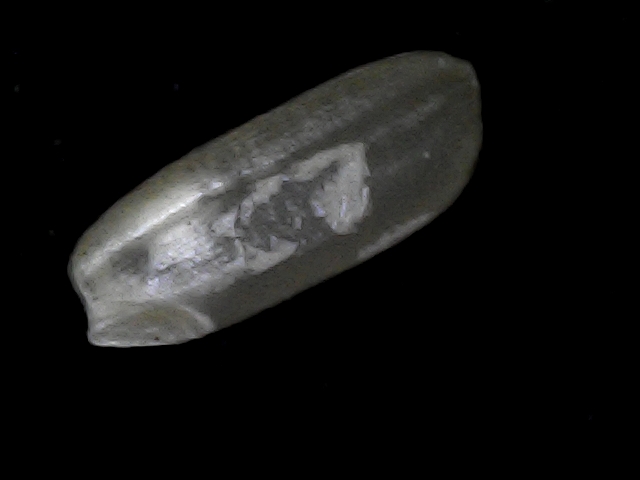
Rice variety: BD95